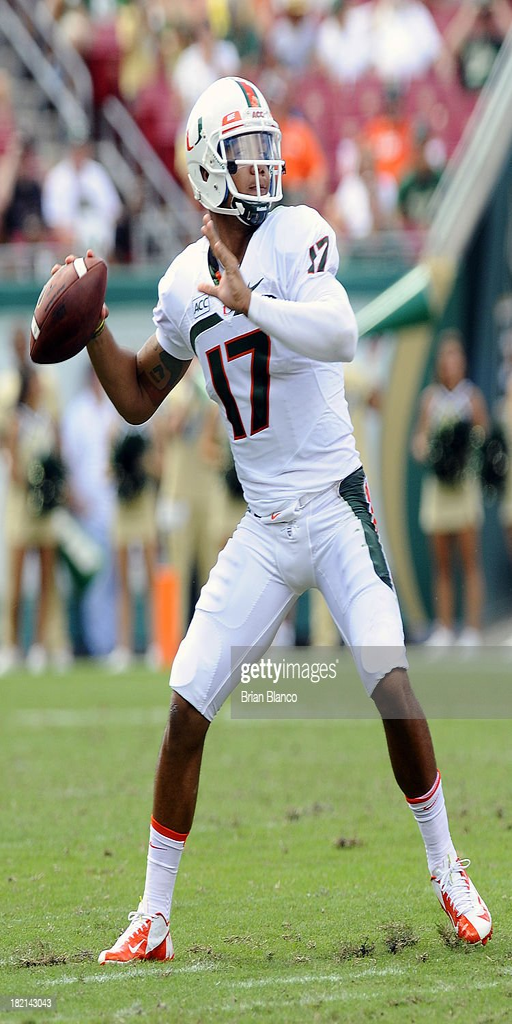
# looks for an open receiver during the first quarter against american football team .